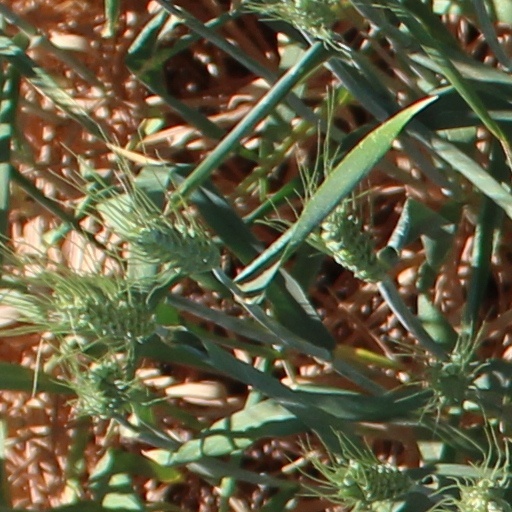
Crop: wheat